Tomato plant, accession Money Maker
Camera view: vertical (180 deg); turntable rotation: 30 degrees
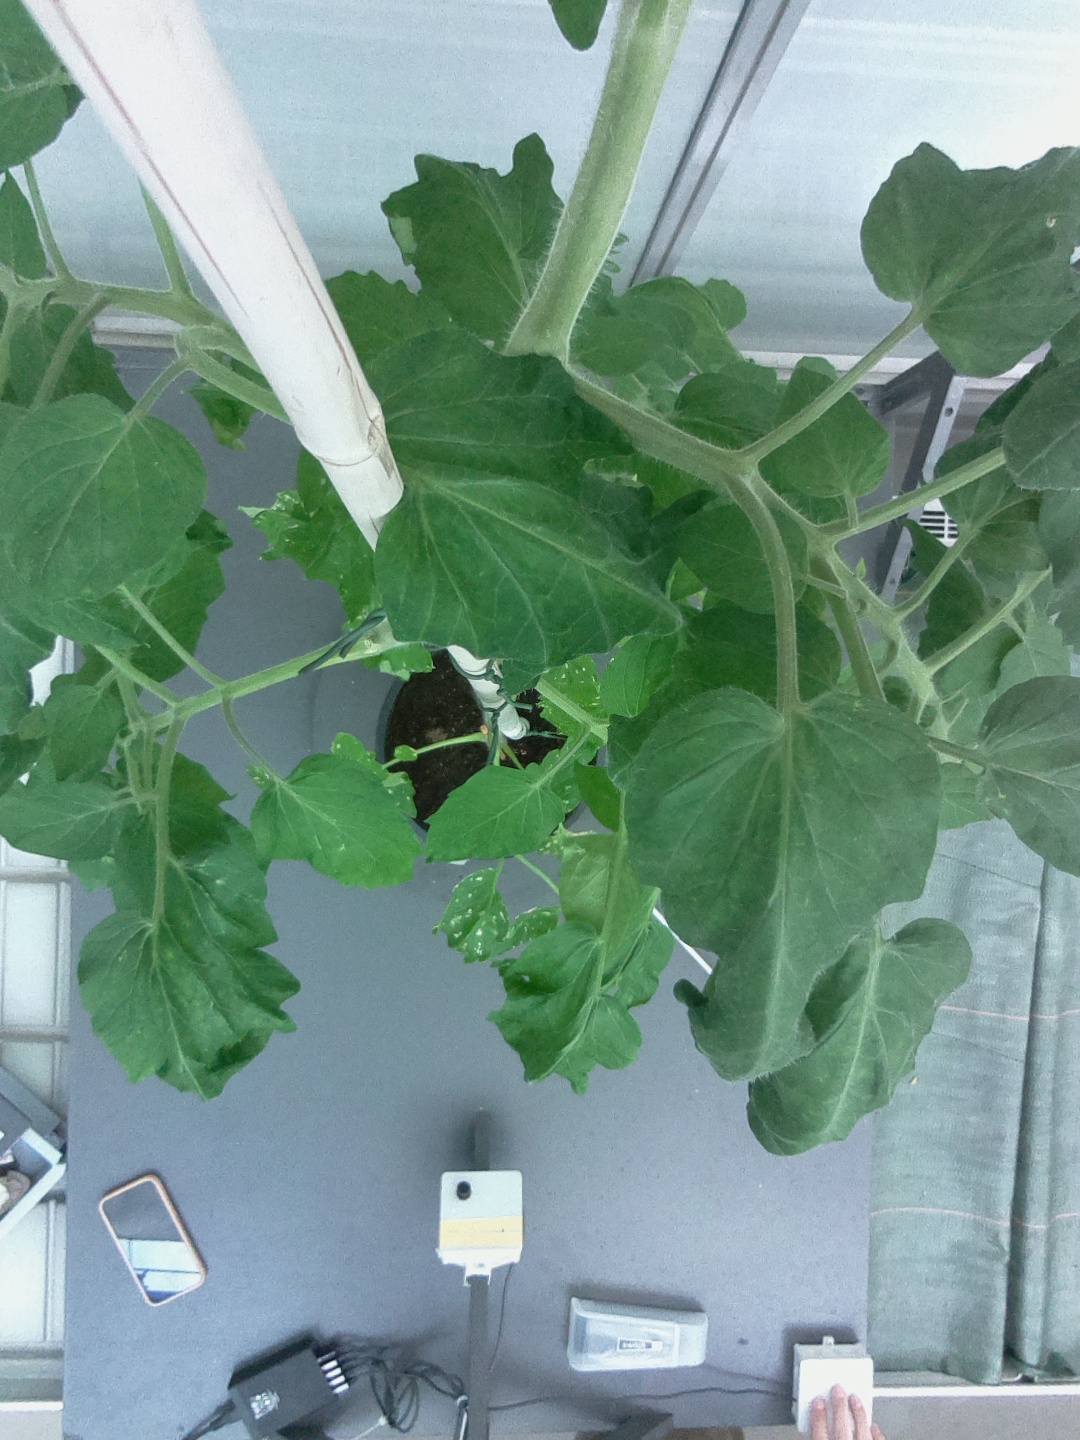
BBCH growth stage 65: Full flowering, 50%-60% of flowers open, first petals falling